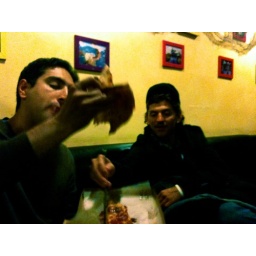
Last night in SF. Drunk people eating pizza is always an interesting sight.